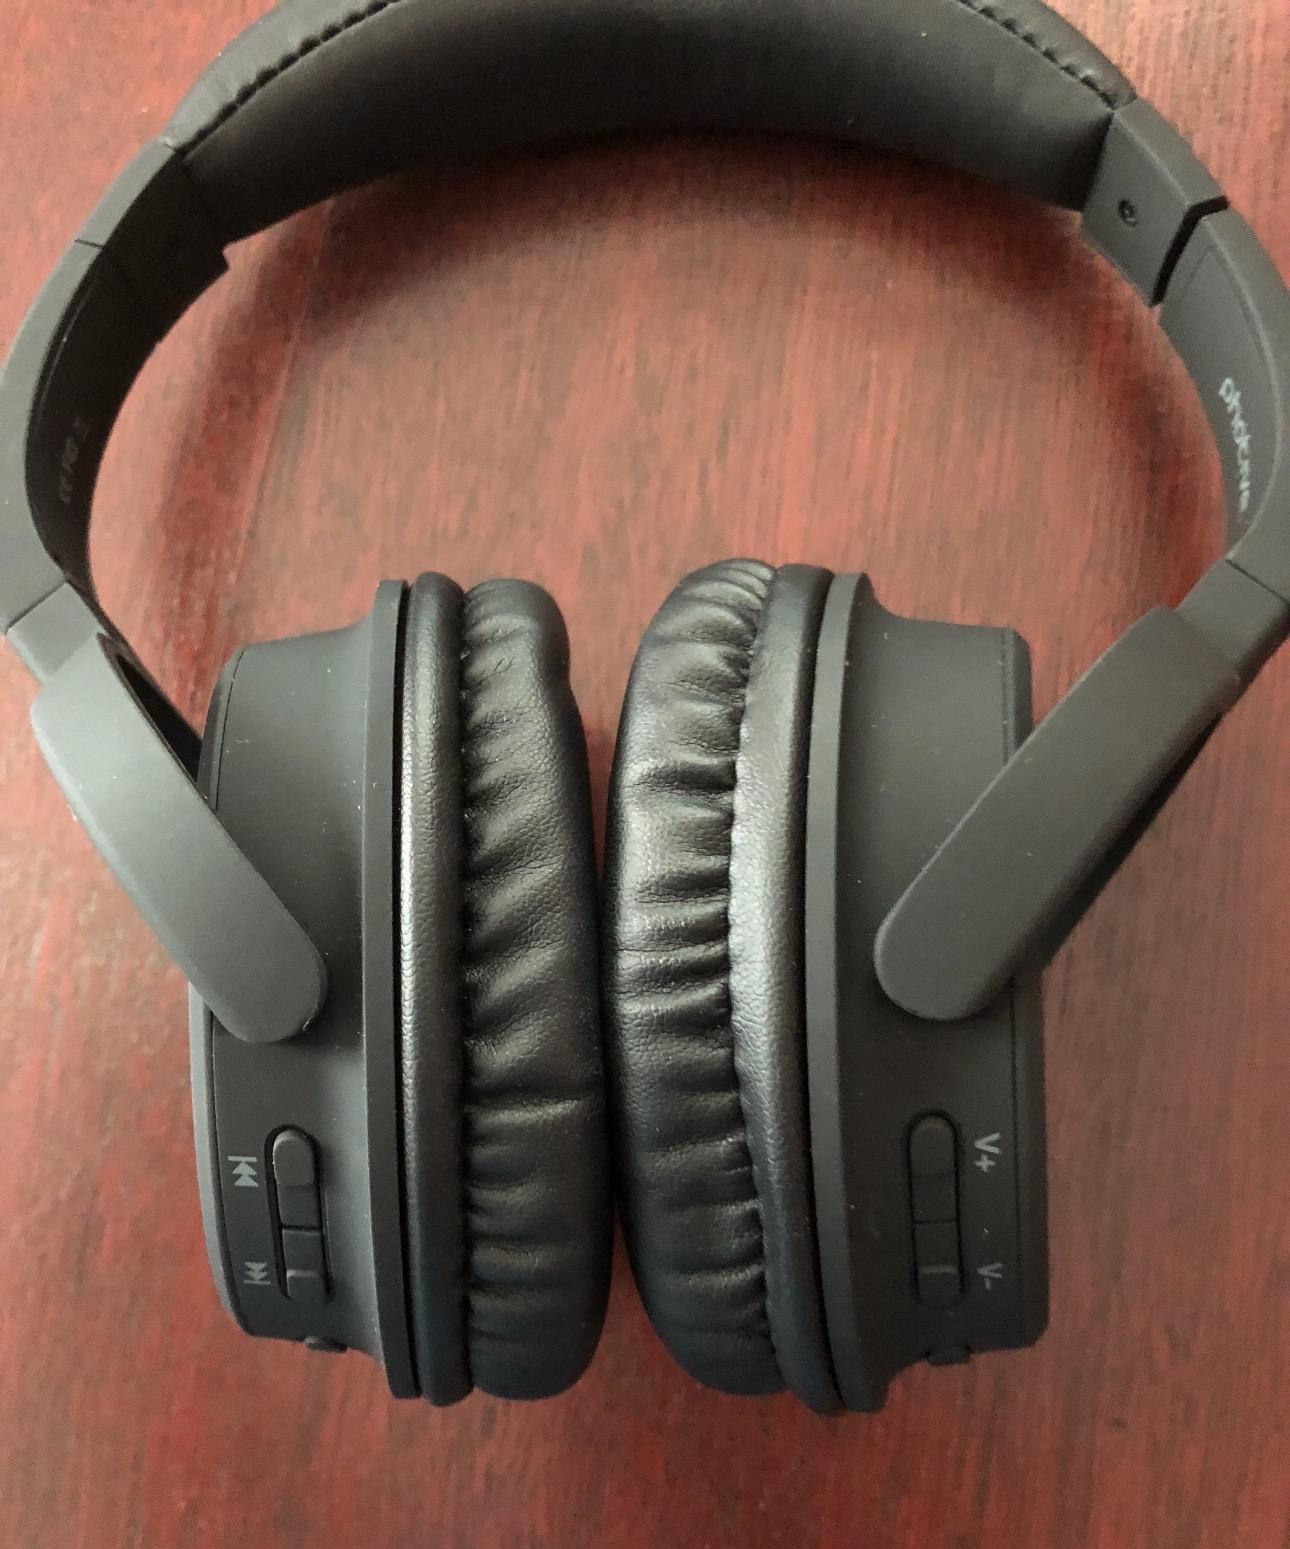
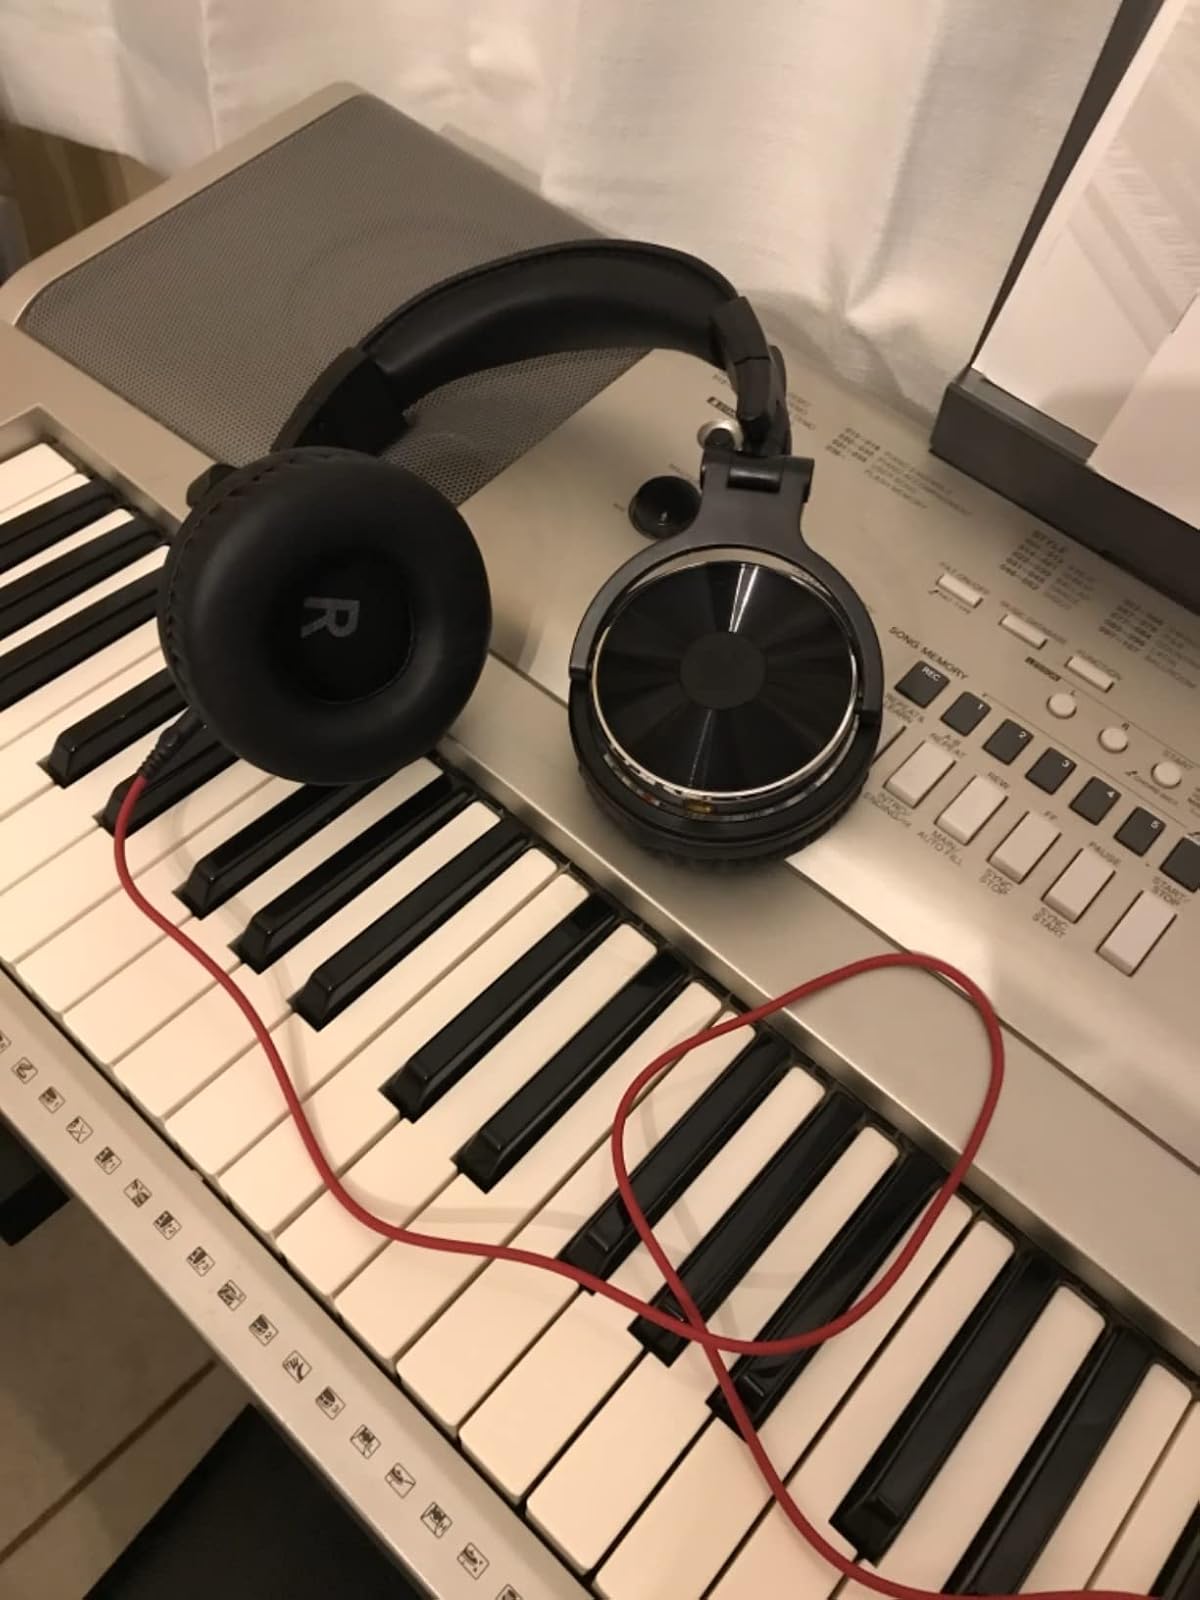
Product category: headphones
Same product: no